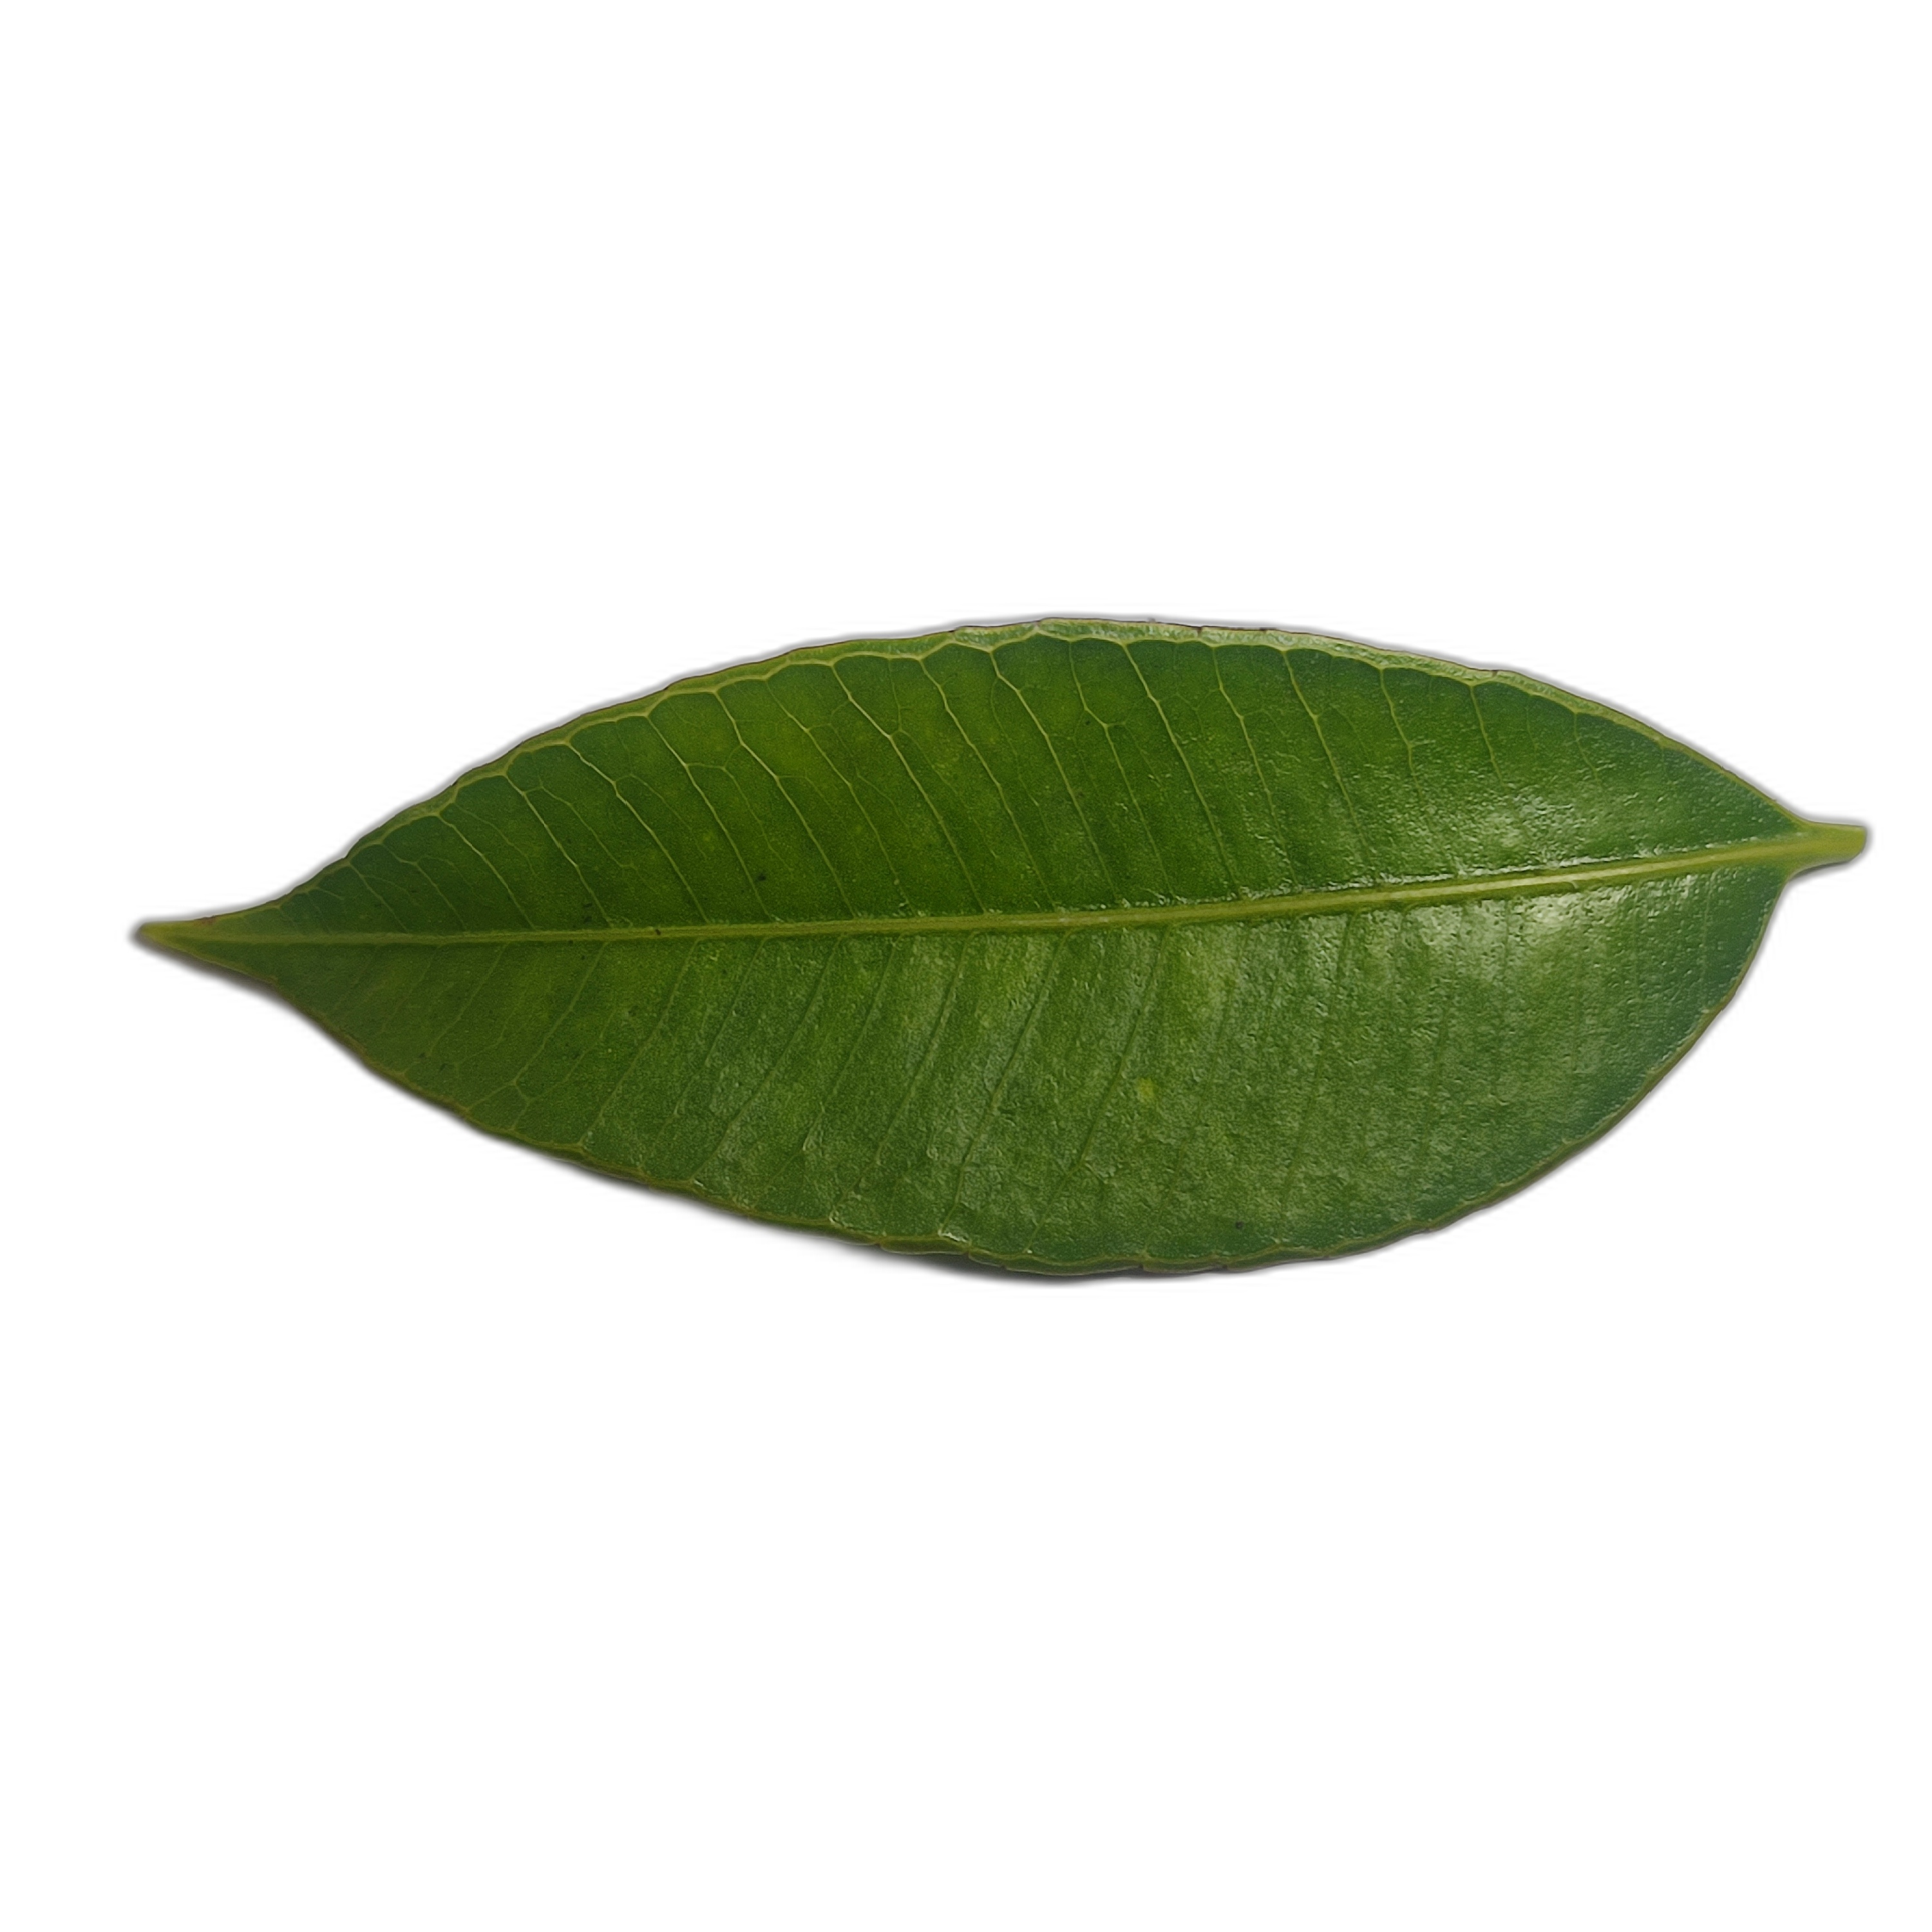
Label: healthy